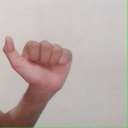
अक्षर: त